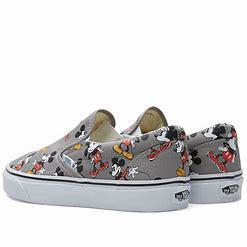
Brand: Vans
Model: 100